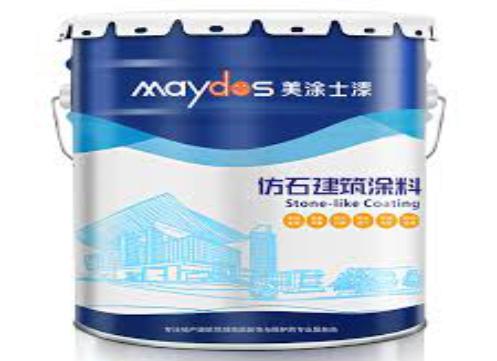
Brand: maydos
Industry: Necessities